Brian Urlacher

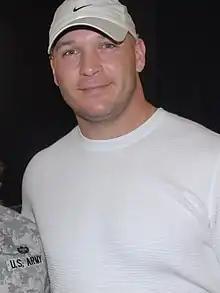
Urlacher in 2014

Brian Urlacher (born May 25, 1978) is an American former professional football linebacker who played in the National Football League (NFL) for 13 seasons with the Chicago Bears. He played college football for the New Mexico Lobos, earning consensus All-American honors as a senior, and was selected ninth overall by the Bears in the 2000 NFL draft.